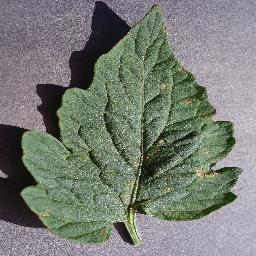
Label: Tomato___Target_Spot